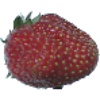
Label: strawberry_wedge